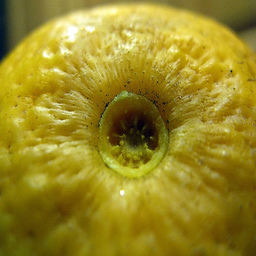
Label: Orange